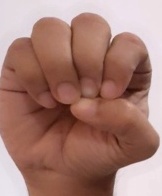
ASL sign: E